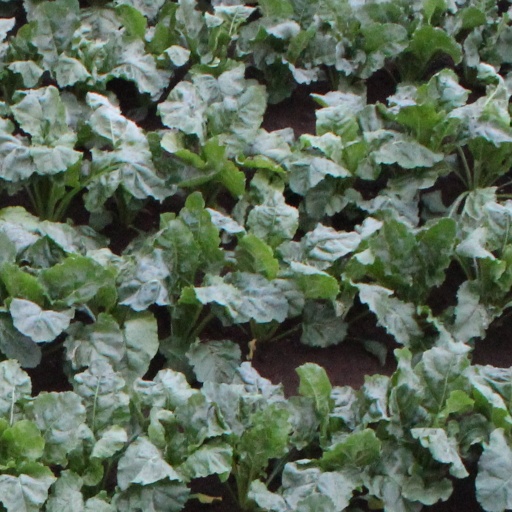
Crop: sugar beet